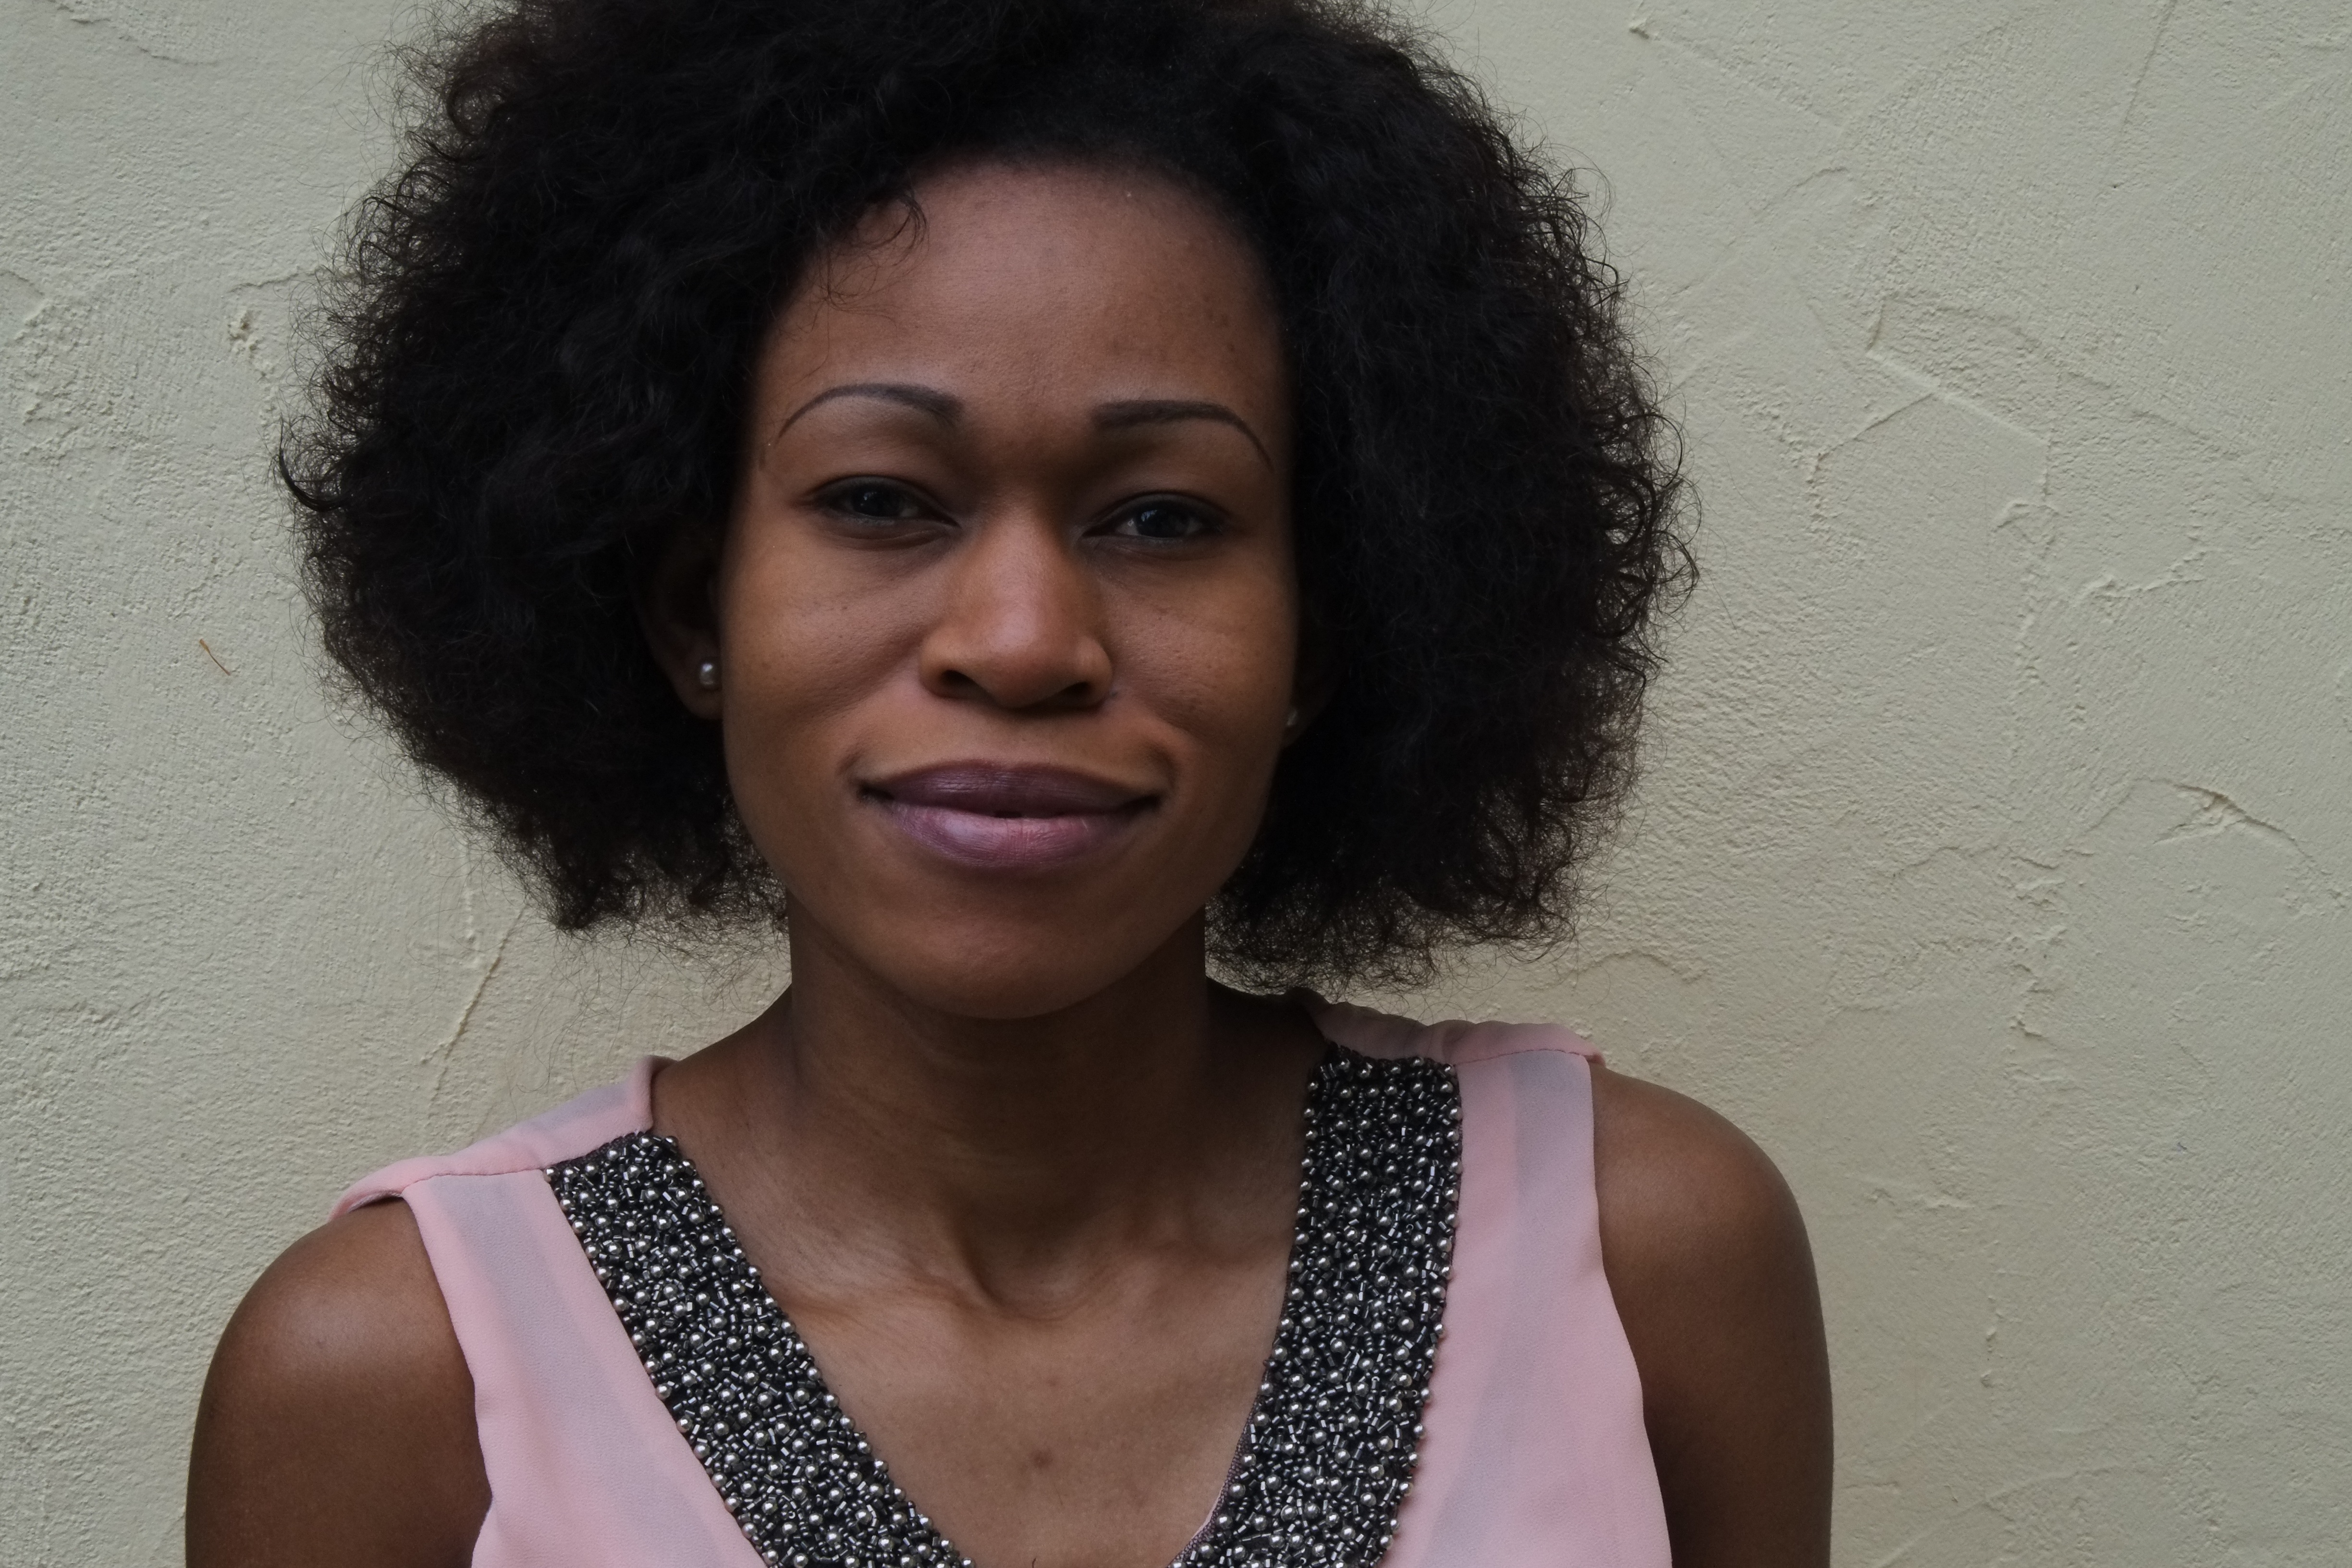
person, people, woman, hair, view, portrait, model, lady, close, facial expression, hairstyle, smile, afro, black hair, face, nose, eye, head, skin, beauty, expression, emotion, photo shoot, afrolook